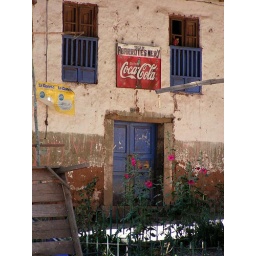
Either way, the sign adds an interesting angle to the colrful facade of this building in the Andahuaylillas square.